Ultimate Canada

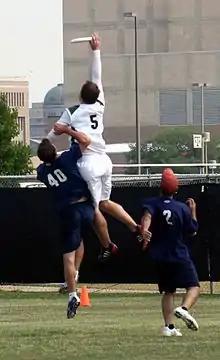

2011 was the inaugural year. Ultimate Canada created the Hall of Fame to recognize contributions from pioneers in the sport.